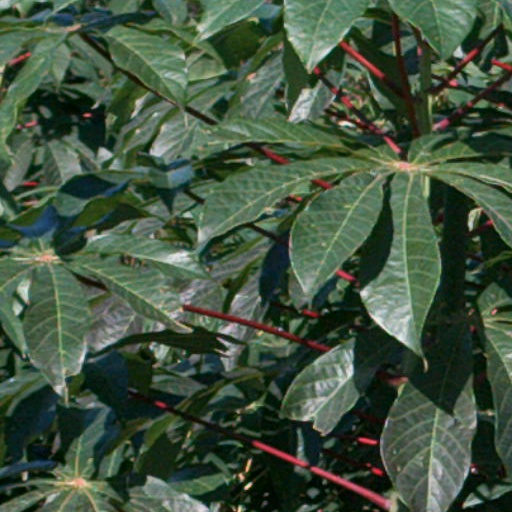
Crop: cassava